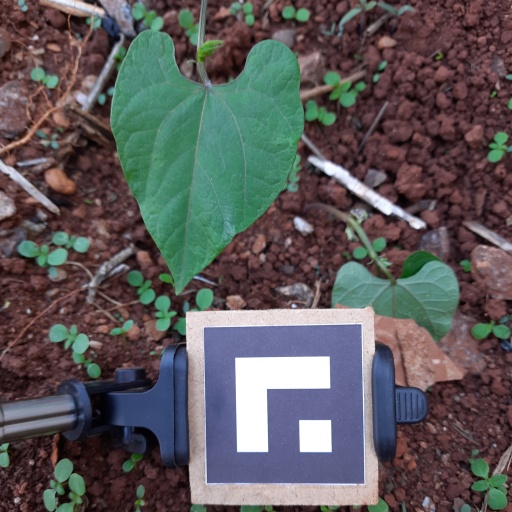
Observations: flat surface, no eating holes, under shade